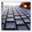
Label: keyboard